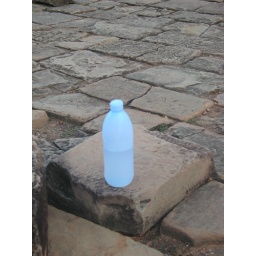
Angkor Wat. 2005. I like the blue of the water bottle, against the grey of the stones.